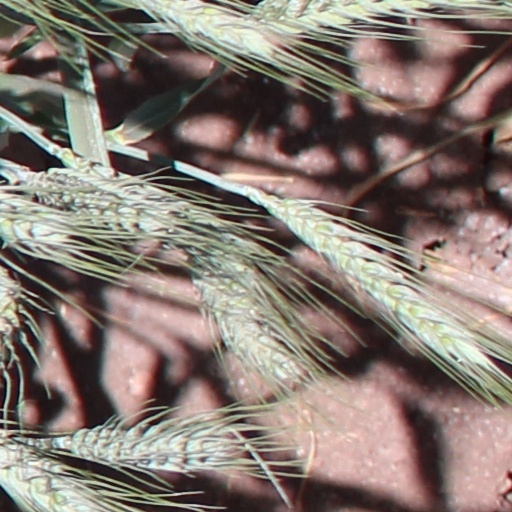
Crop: wheat